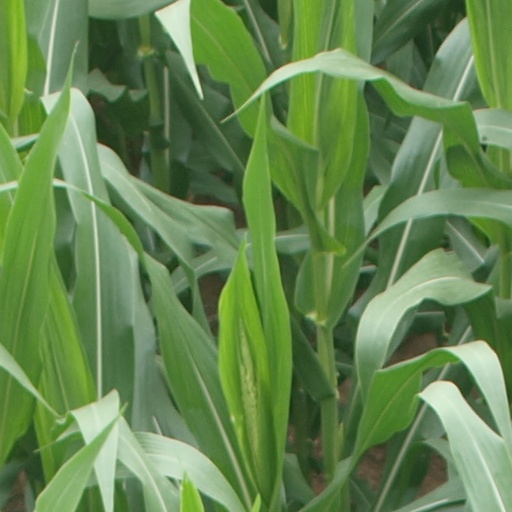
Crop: maize; corn